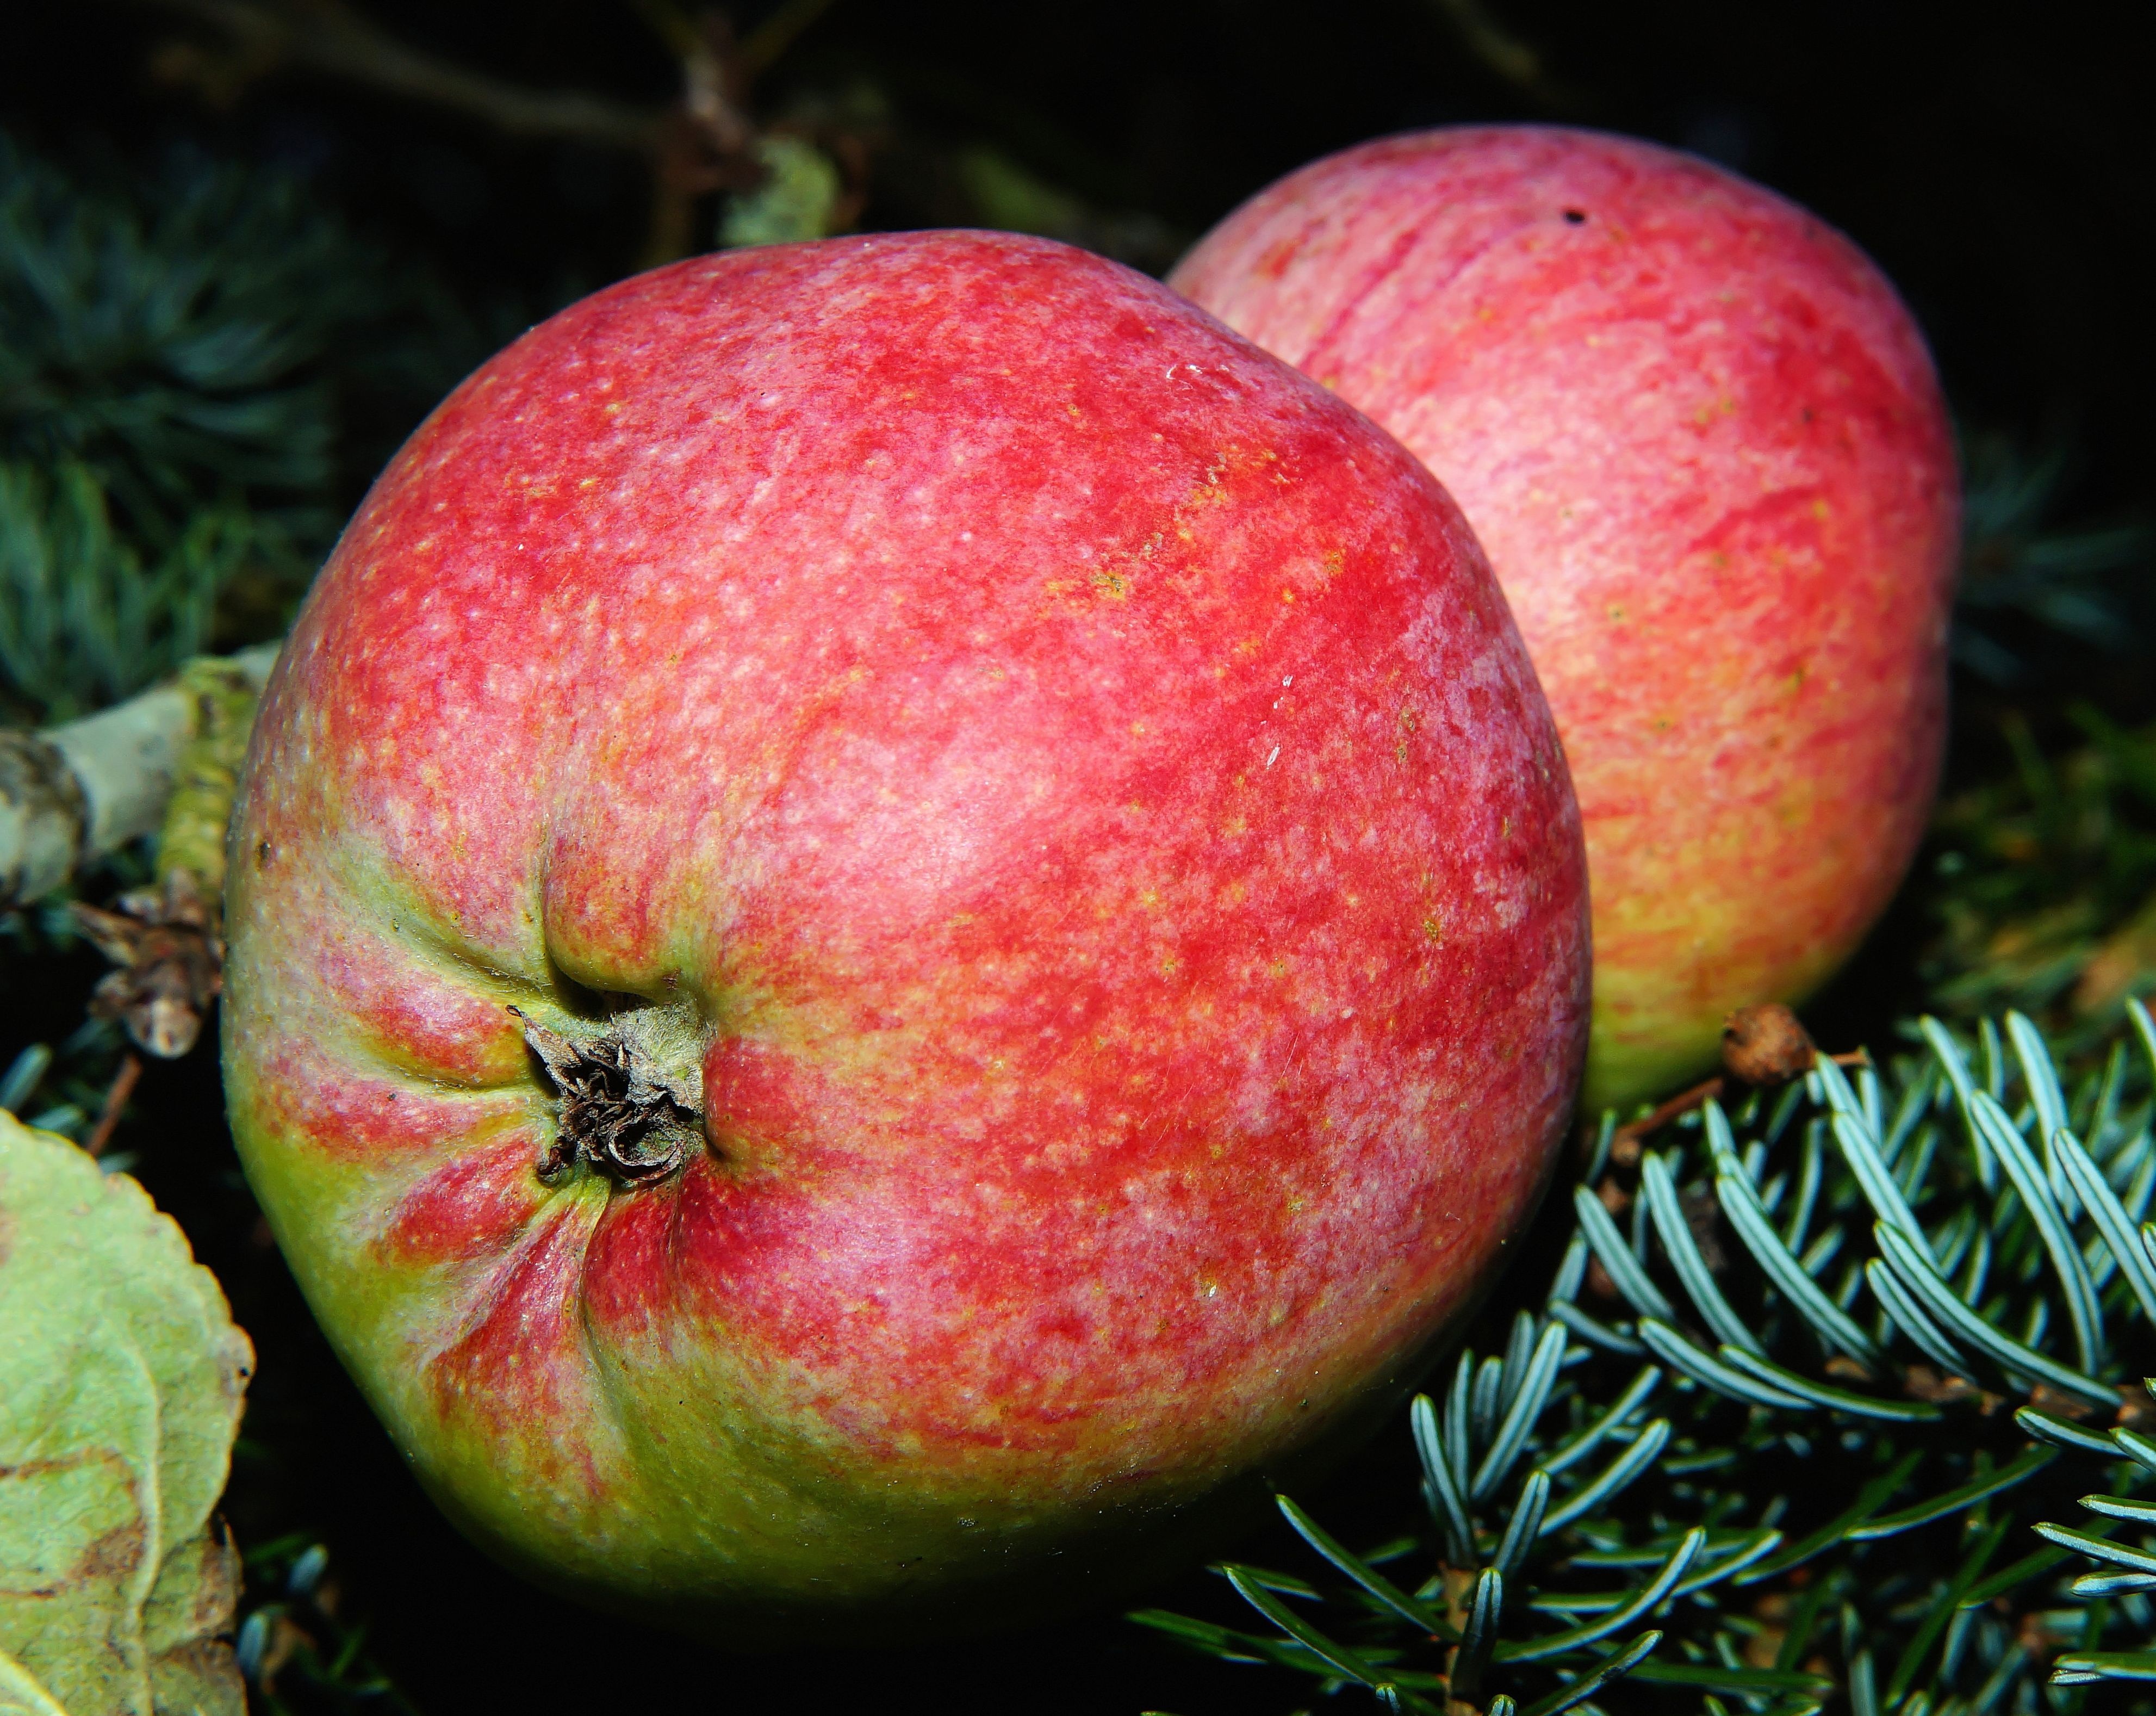
apple, plant, fruit, sweet, food, red, produce, autumn, healthy, eat, delicious, vitamins, frisch, time of year, flowering plant, rose family, nectarine, land plant, rose order